Noel Denholm Davis

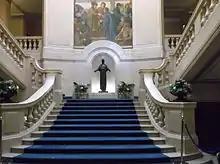
Staircase at Nottingham Council House, with one of Davis' frescoes, above

A number of his subjects have connections with Nottingham, including several owned by the University of Nottingham, Nottingham Castle Museum, and Nottingham City Museums and Galleries. One of his portraits of Jesse Boot, 1st Baron Trent is in the collection of the University of Nottingham, another of the same subject is on loan to the National Portrait Gallery. Among his other notable subjects were Albert Ball V.C. and William Booth, founder of the Salvation Army.